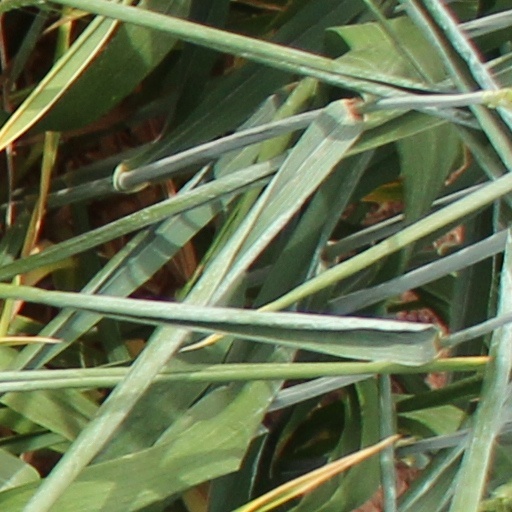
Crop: wheat